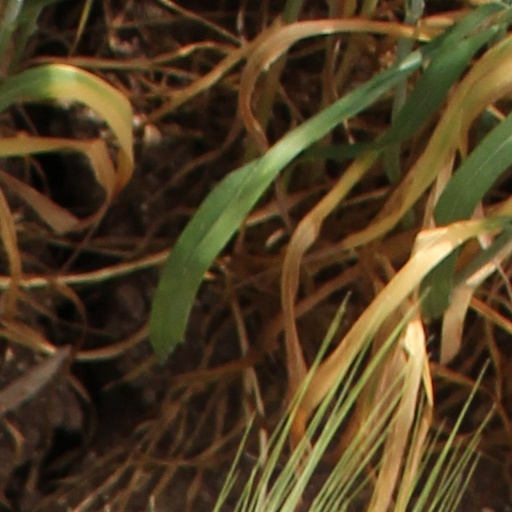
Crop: wheat